Picnic table

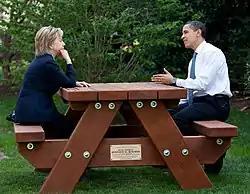
Former US president Barack Obama and secretary of state Hillary Clinton conversing at the Obama daughters' picnic table.

Picnic tables are used for dining, resting, crafts, and other activities. Picnic tables can be found outdoors in many public parks, residential back yards, rest areas, campgrounds, amusement parks, and many other places. Picnic tables are also used indoors when it is desired to have attached seating to tables.